Halldorophone

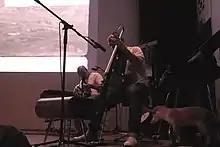
Secondson plays halldorophone at the first live performance in the United Kingdom involving the instrument

Nicole Robson, of the United Kingdom, performed a study for solo halldorophone "Dual/duel/duet/for/with/halldorophone" at the New Interfaces for Musical Expression conference in 2020.